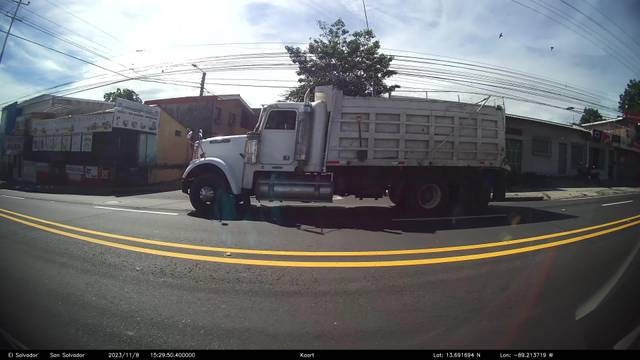
Region: El Salvador
Coordinates: 13.692, -89.214